Church of the Holy Ghost, Bern

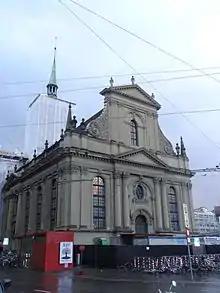
Church of the Holy Ghost

The Church of the Holy Ghost is a Swiss Reformed Church in Bern, Switzerland. The Swiss heritage site of national significance building is located at Spitalgasse 44 in the Old City of Bern. It is one of largest Swiss Reformed churches in Switzerland.